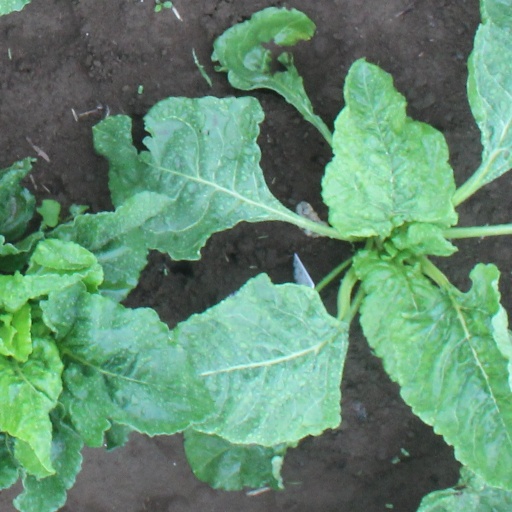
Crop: sugar beet